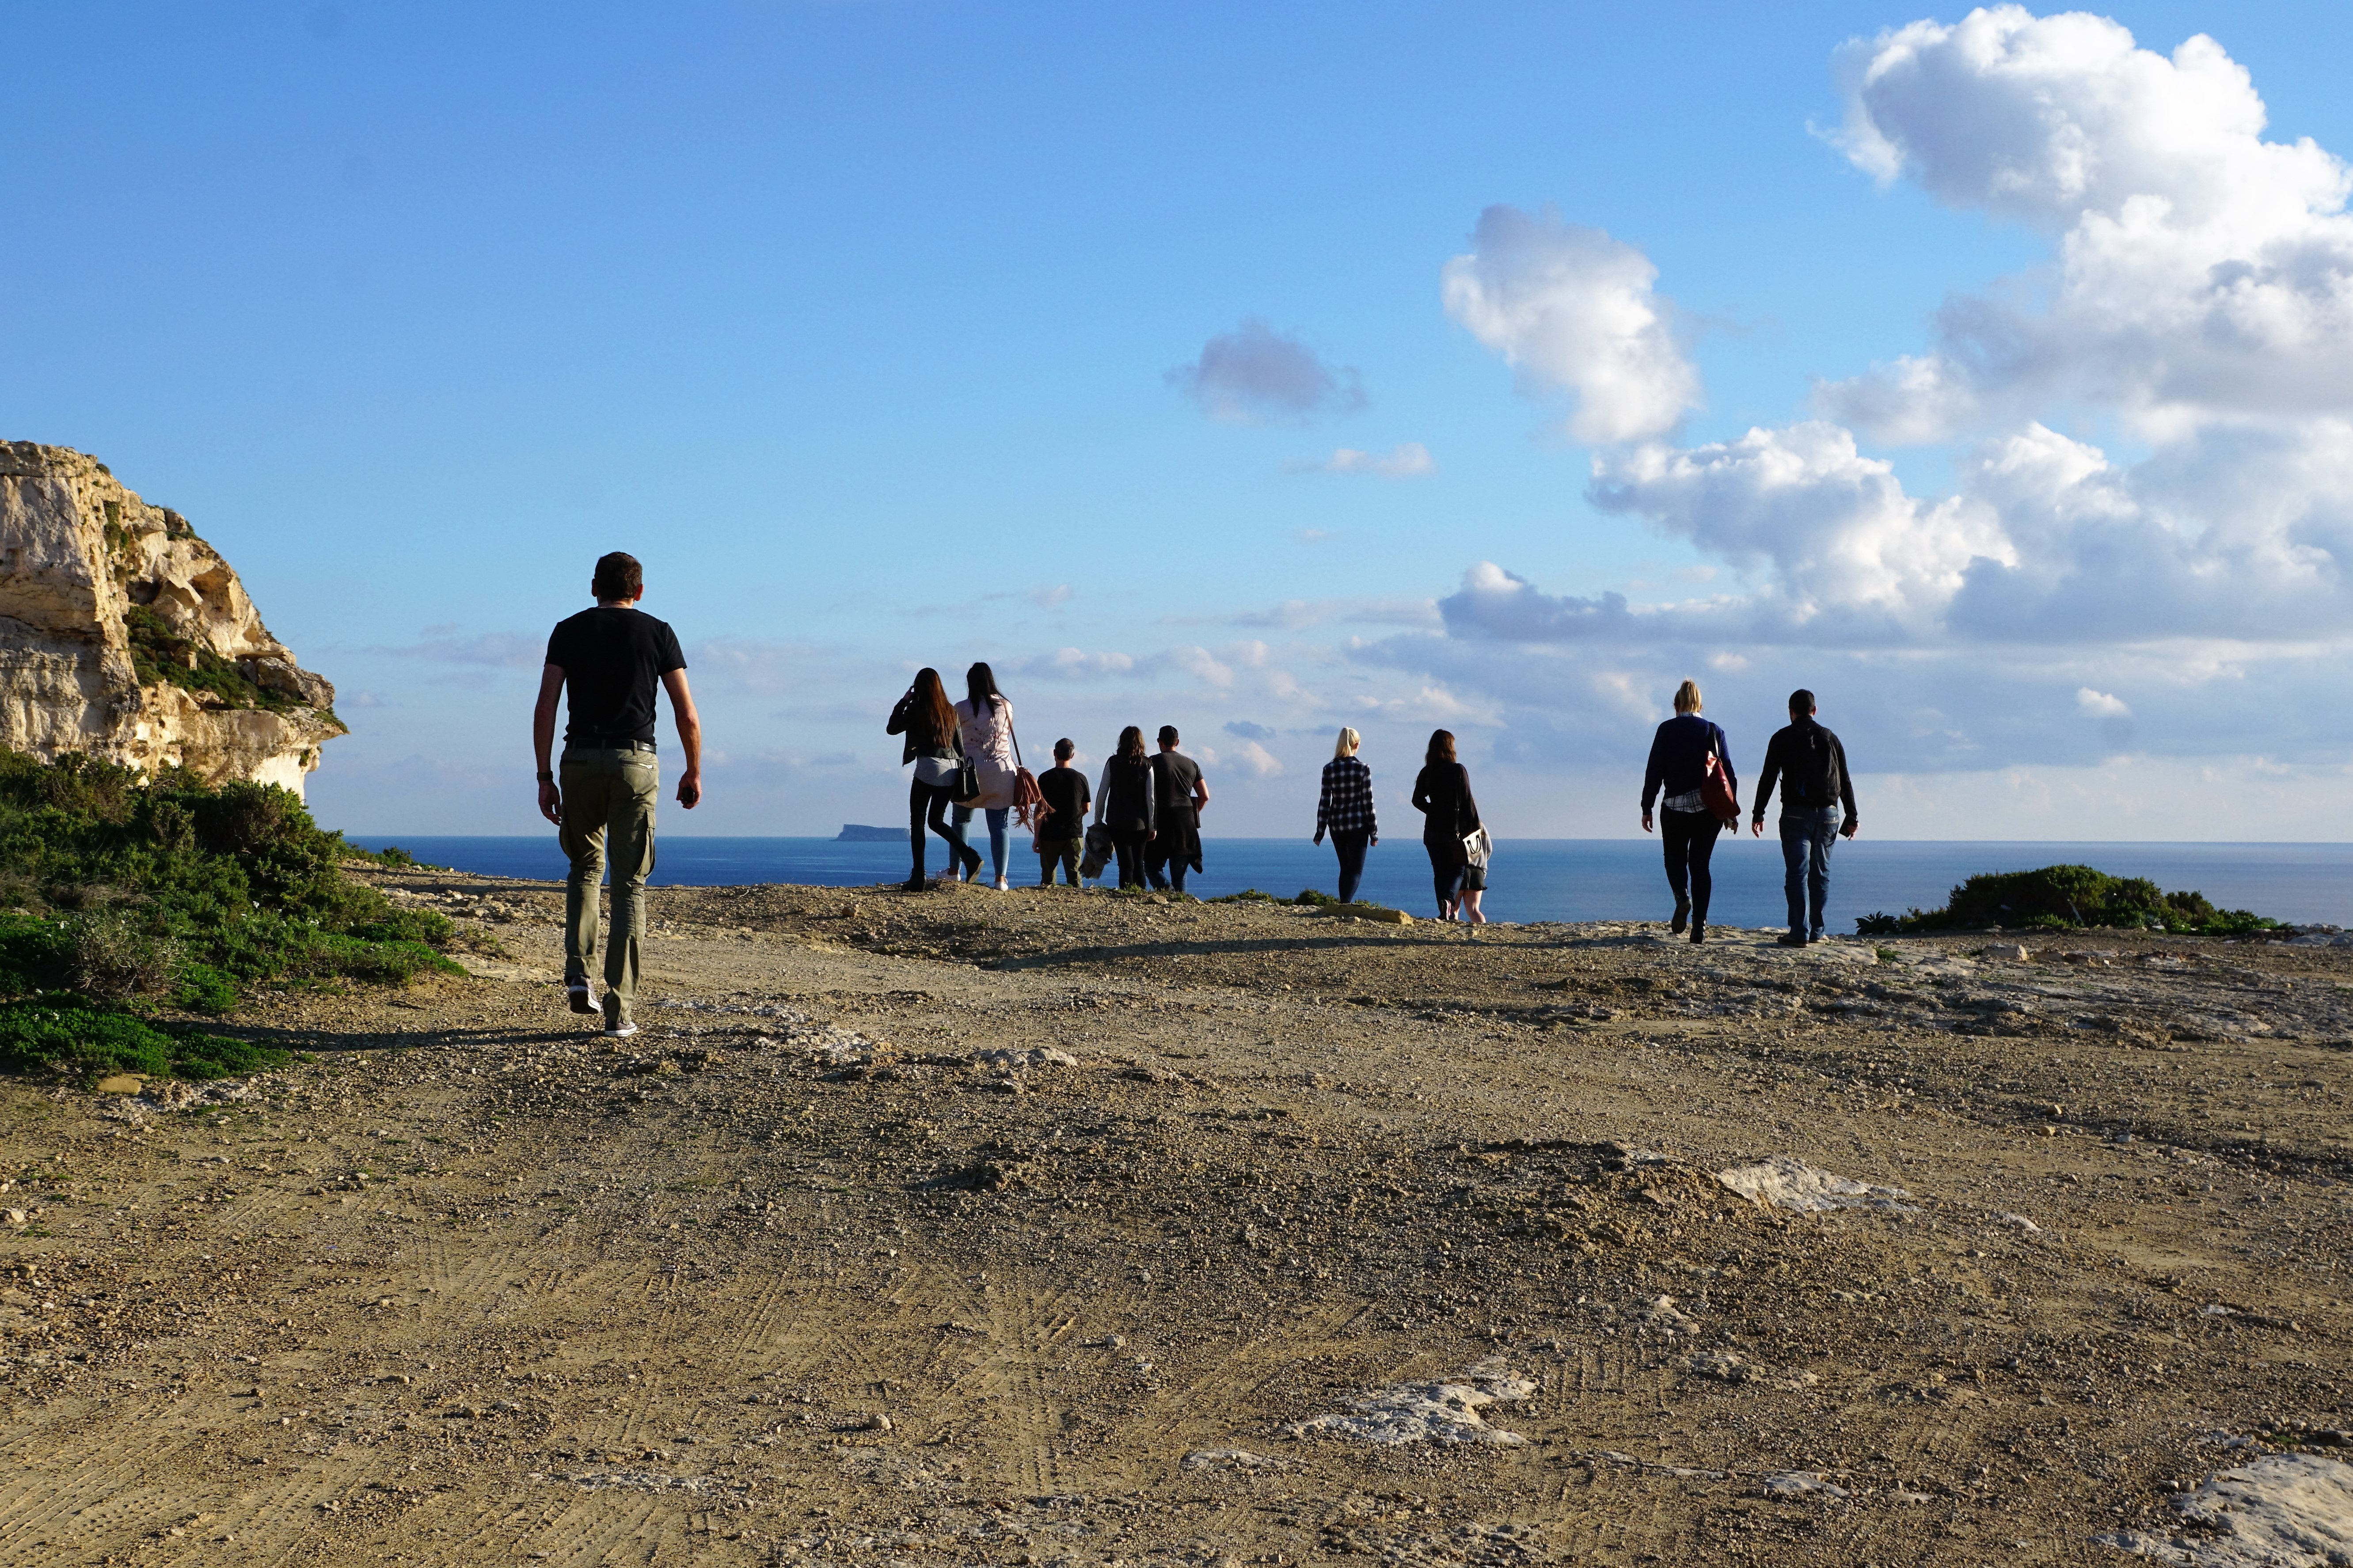
man, sea, coast, rock, horizon, wilderness, walking, mountain, group, people, sky, woman, hiking, adventure, film, vacation, mediterranean, youth, holiday, island, human, blue, clouds, tour, geology, series, malta, away, relay, game of thrones, natural environment